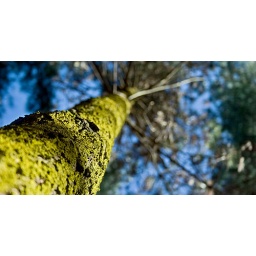
the only tree in the forest that had a green bark, very interesting.